Hispania F110

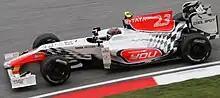
The F110 formed the basis of the team's chassis, the F111.

Hispania used the F110 in pre-season testing for the season, and continued to do so until the new car, designed by Willis and featuring a Williams hydraulic system, was completed. The new car, designated F111, was itself a development of the F110.